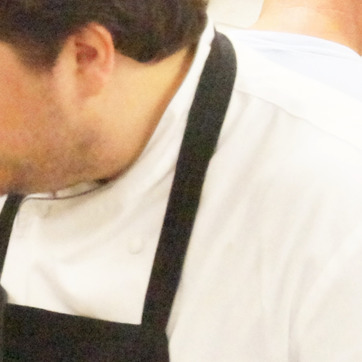
Material: fabric